Emden (crater)

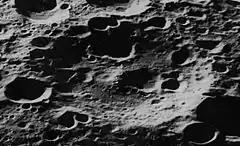
Oblique Lunar Orbiter 5 image, facing west

Emden is a lunar impact crater that is located in the northern hemisphere on the far side of the Moon. It is named after Jacob Robert Emden (1862-1940).